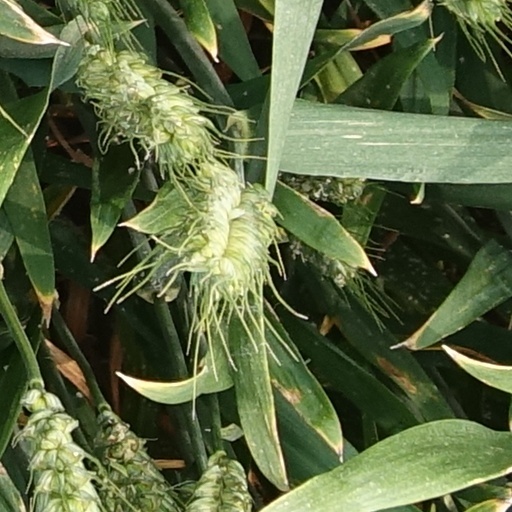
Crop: wheat